HIV/AIDS in Africa

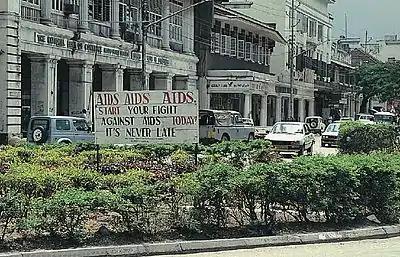
An AIDS awareness sign in central Dar es Salaam, Tanzania

Many activists have drawn attention to stigmatization of those testing as HIV positive. This is due to many factors such as a lack of understanding of the disease, lack of access to treatment, the media, knowing that AIDS is incurable, and prejudices brought on by a cultures beliefs. "When HIV/AIDS became a global disease, Some African leaders played ostrich and said that it was a gay disease found only in the West and Africans did not have to worry because there were no gays and lesbians in Africa".